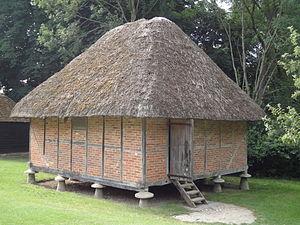
Les staddle stones sont le nom anglais pour des colonnes en pierre faisant office de fondation, formant pilotis, utilisées par certaines traditions de construction. Les staddle stones étaient à l’origine utilisés comme assise pour les greniers, hayricks, garde-mangers, etc. Les staddle stones dégageaient les greniers du sol, protégeant ainsi les stocks de grain des remontées d’humidité et de la vermine ; en moyen anglais, staddle ou stadle est stathel, du vieil anglais stathol, une fondation, un support ou un tronc d'arbre. On les trouve principalement en Angleterre, en Galice. Dans les Asturies, elles prennent le non de « pegollo », « pegocho », « pegollero », « esteos » ou « Pé »; et dans les îles Mariannes, de tels supports sont appelés « latte » en chamorro. Les mazots et raccards en Suisse sont aussi soutenus de cette manière, dans le Val d'Anniviers la pierre horizontale s'appelle « palet » et le pilier, « pilet ».